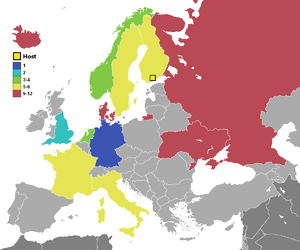
Le championnat d'Europe de football féminin 2009 est la dixième édition du Championnat d'Europe de football féminin, une compétition de l'Union des associations européennes de football qui met aux prises les meilleures sélections nationales féminines de football affiliées à l'UEFA.